Jacques Stern (politician)

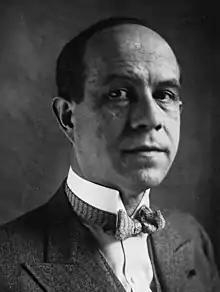
Stern in 1932

Jacques Stern (14 April 1882 – 21 December 1949) was a wealthy French banker, politician and a member of the Stern banking family.